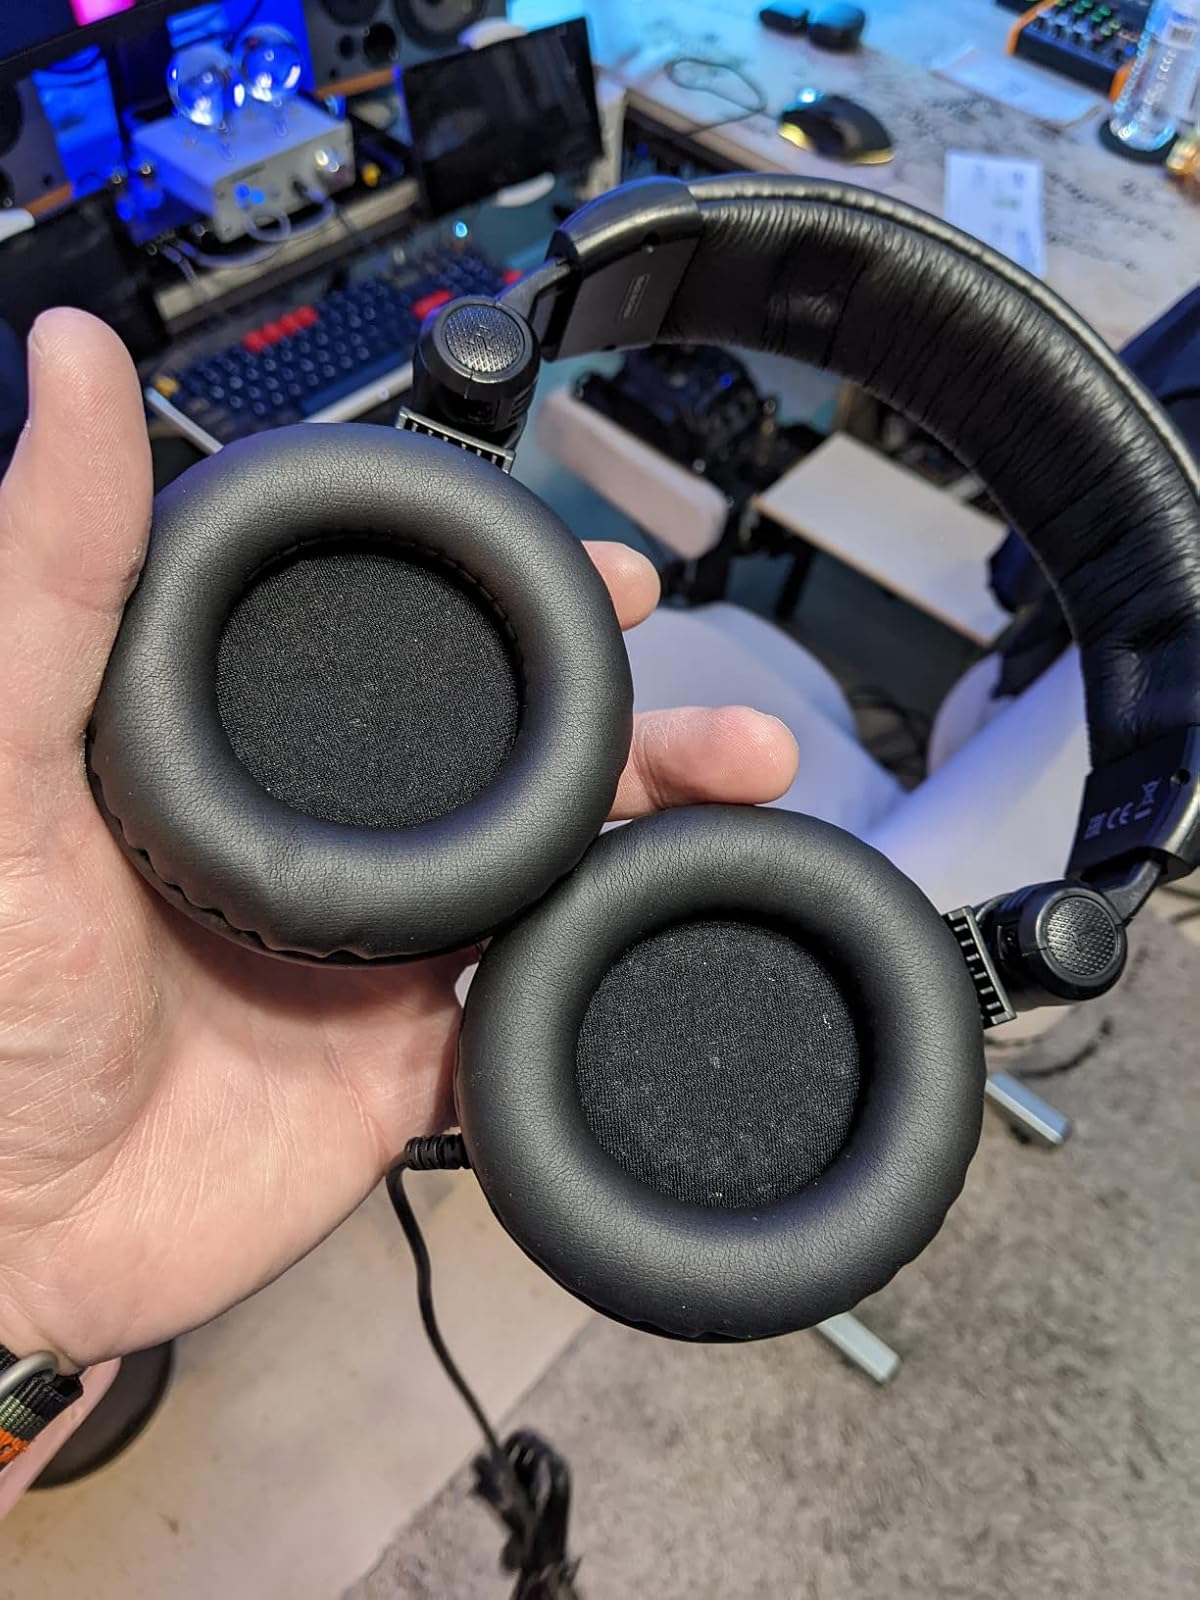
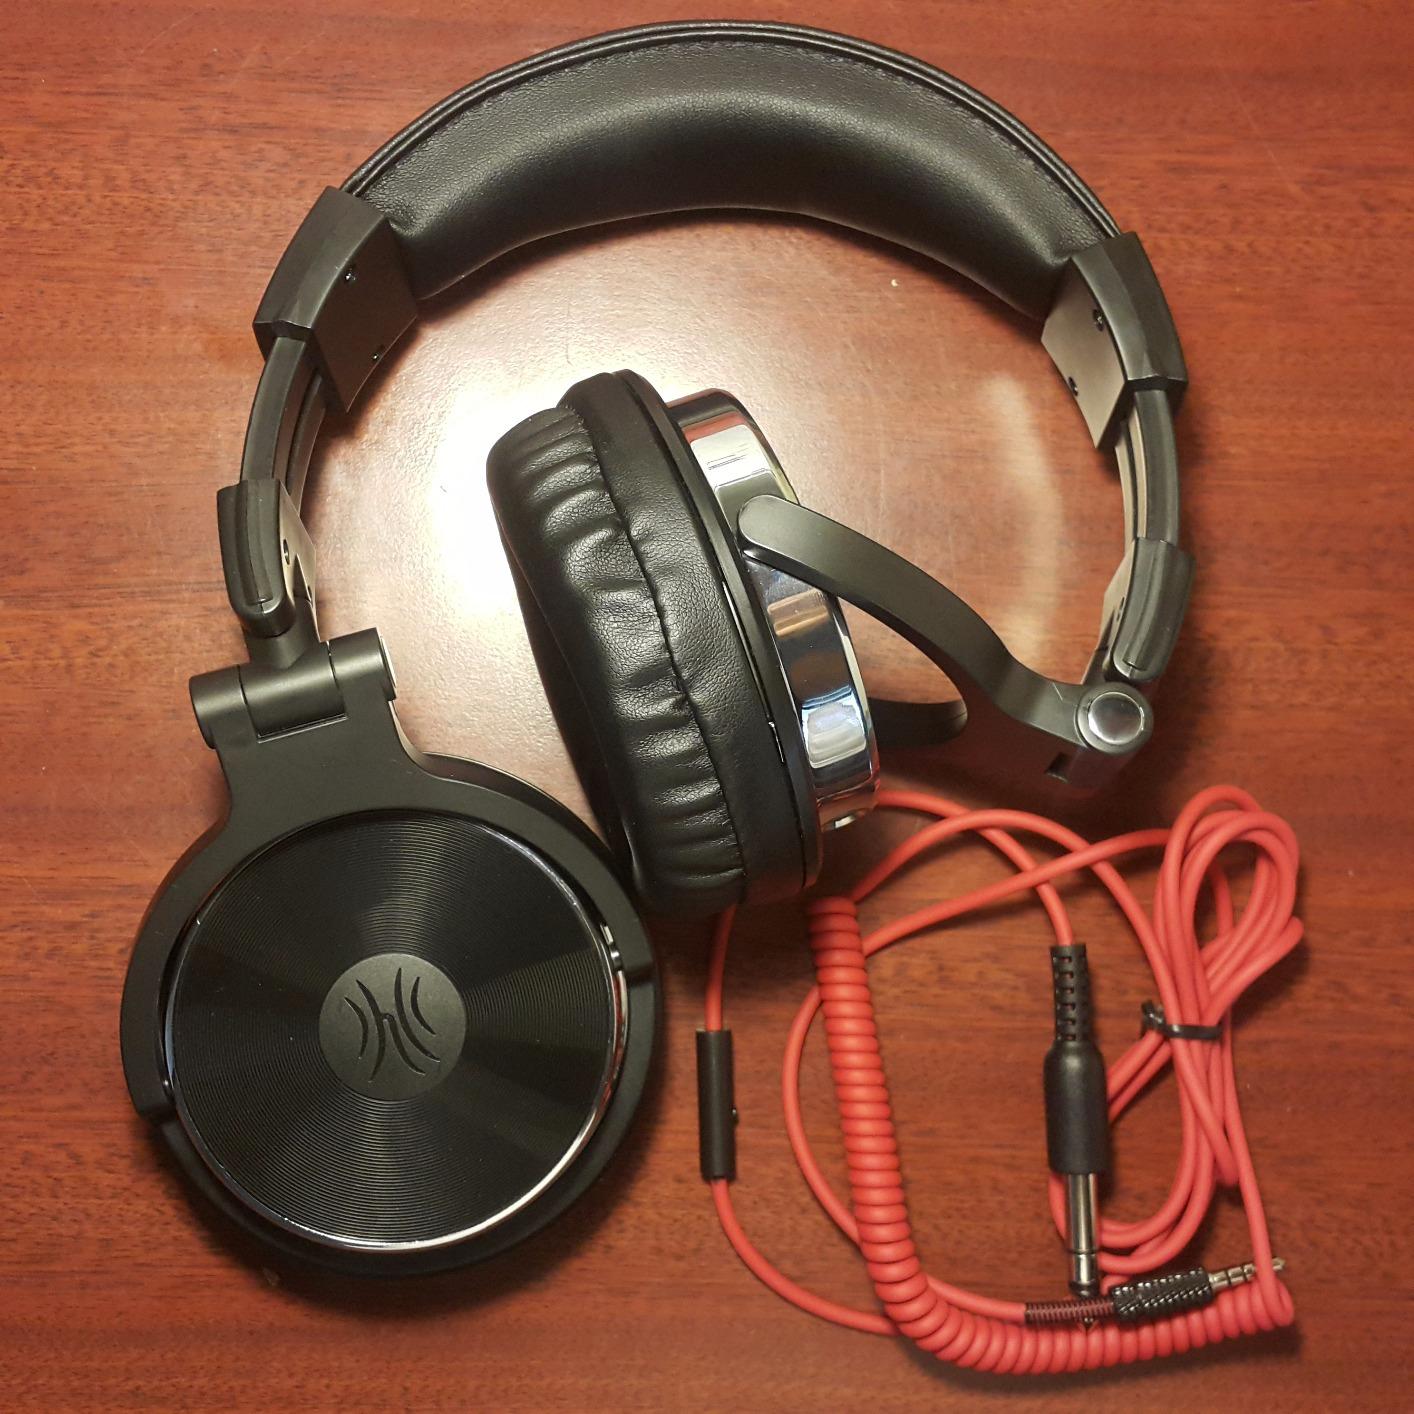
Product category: headphones
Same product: no